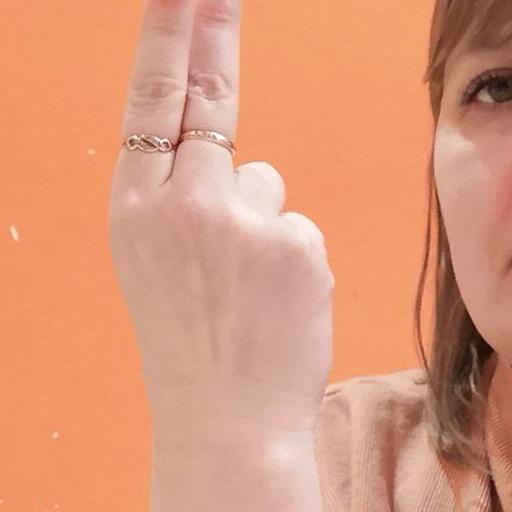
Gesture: two_up_inverted